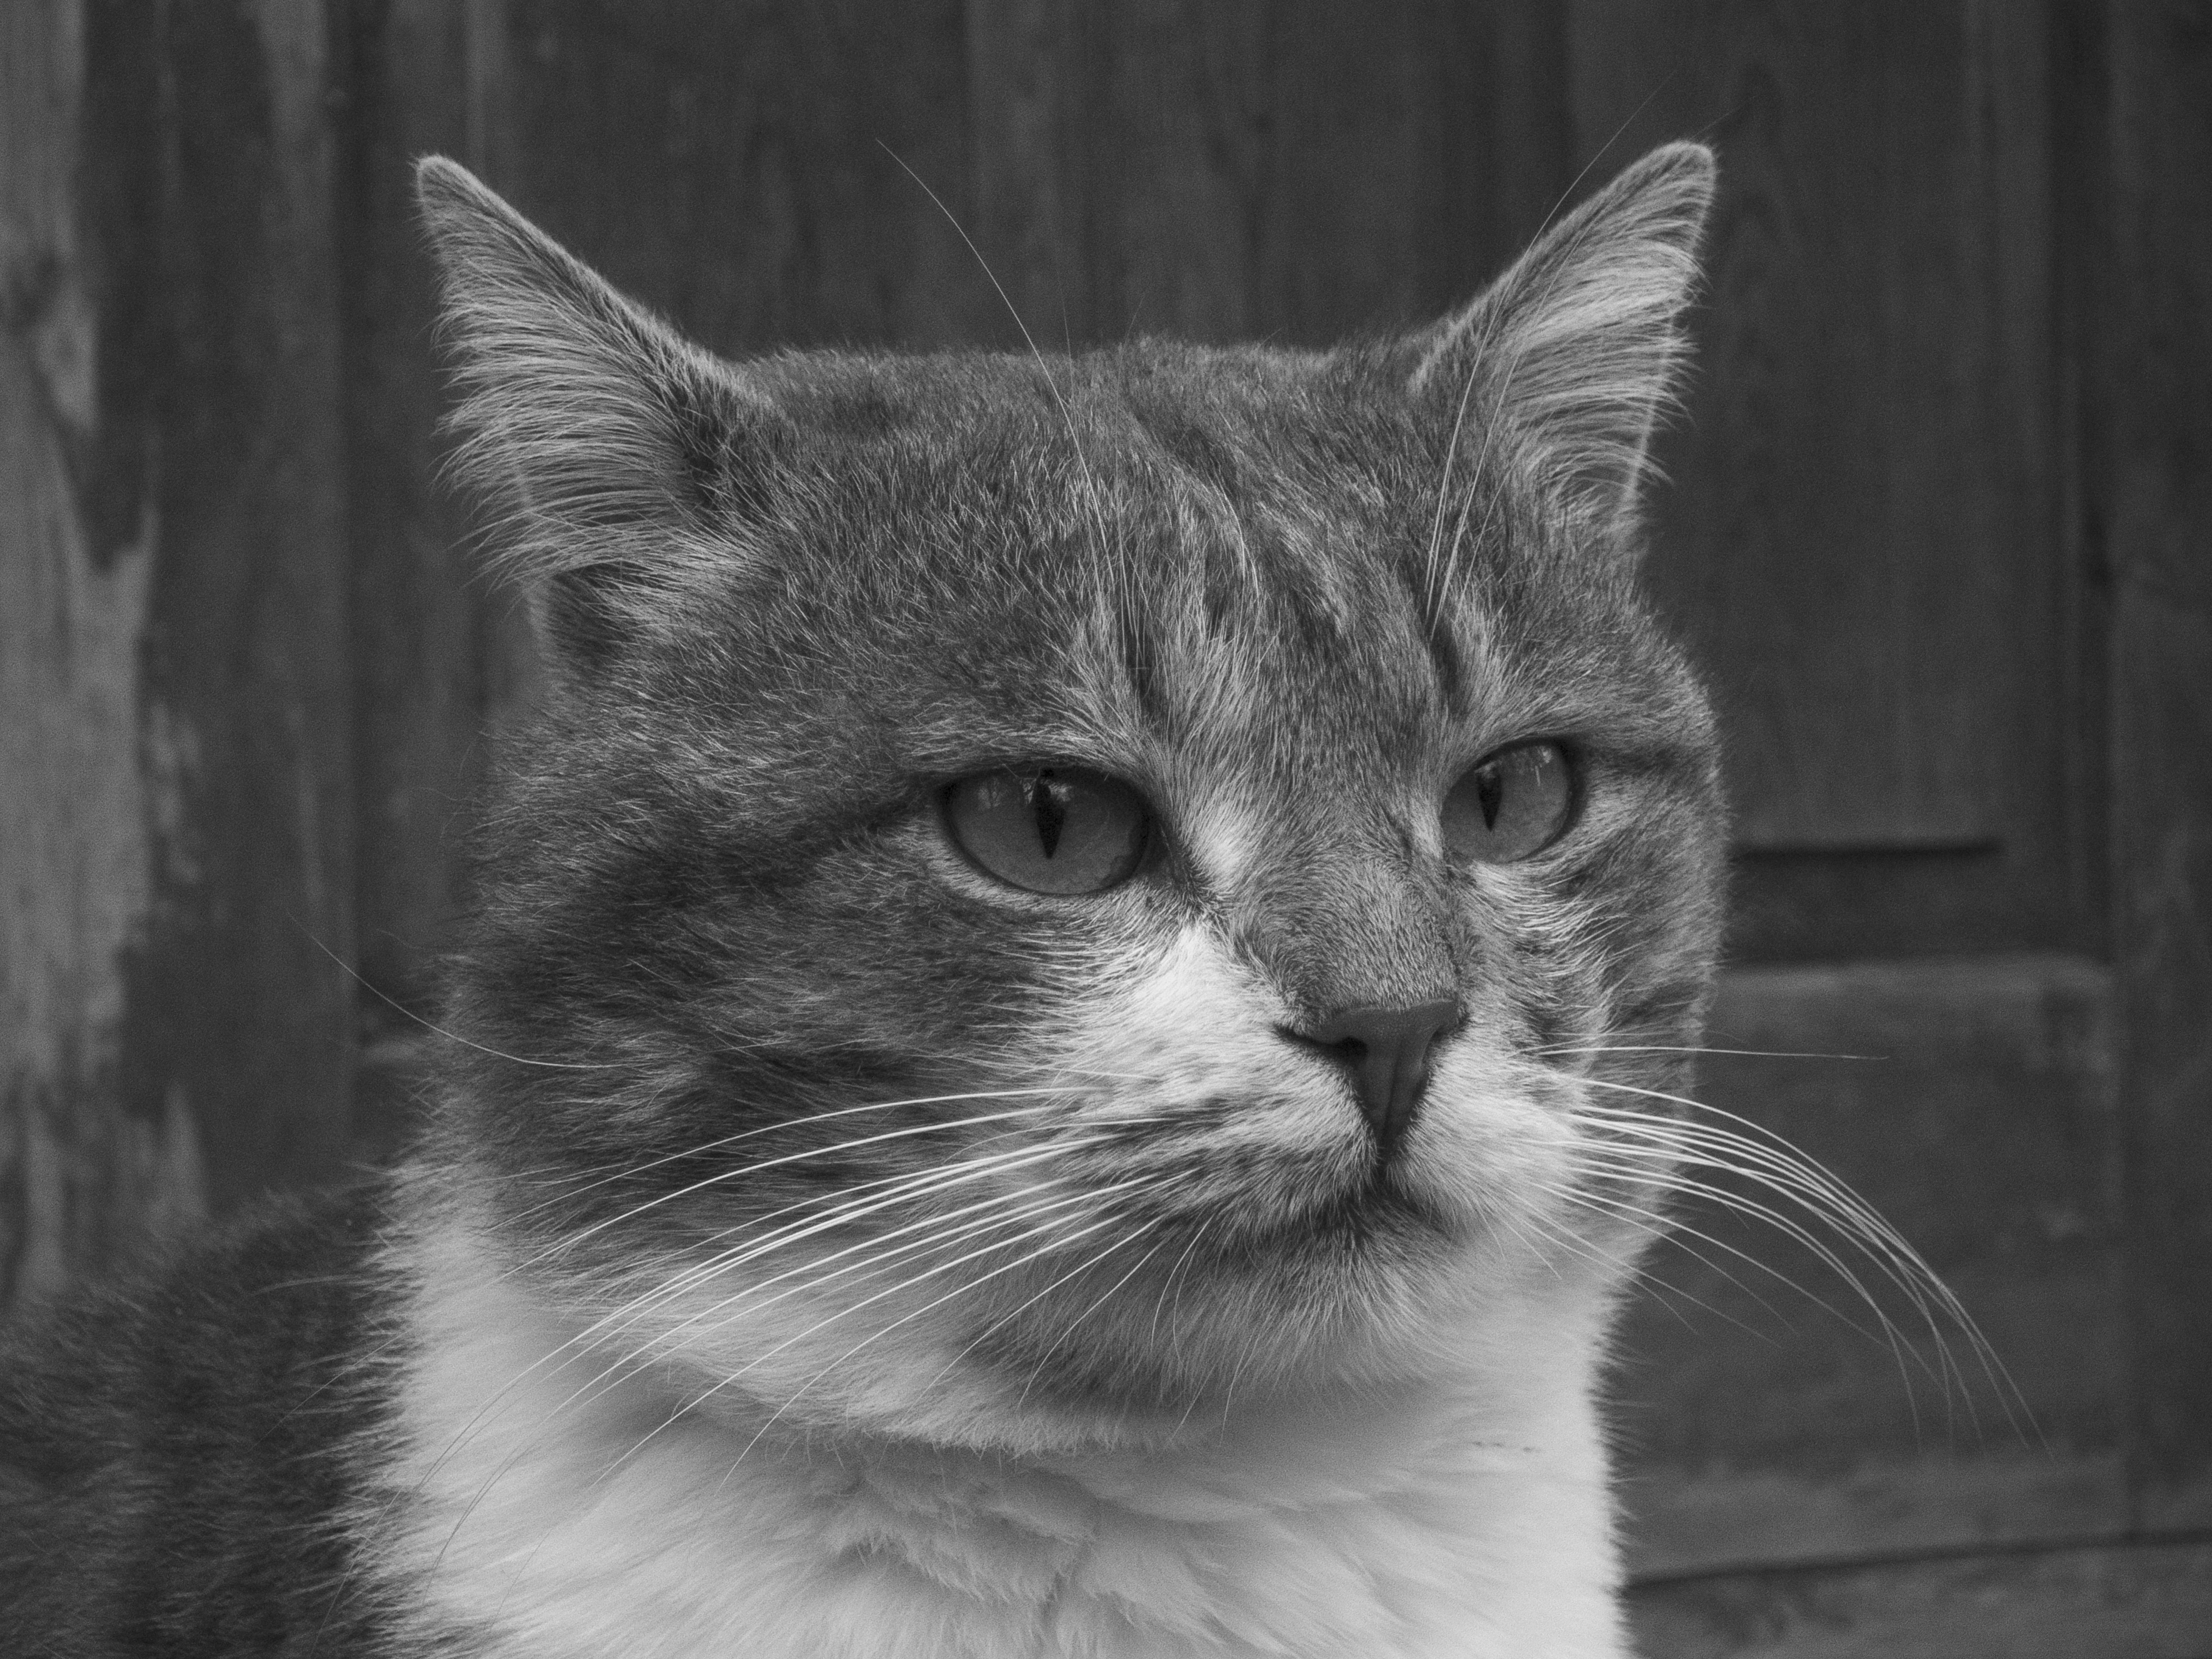
cat, animal, pet, face, hair, head, eye, window, felidae, carnivore, human body, small to medium sized cats, grey, whiskers, snout, monochrome photography, close up, monochrome, domestic short haired cat, fur, terrestrial animal, wildlife